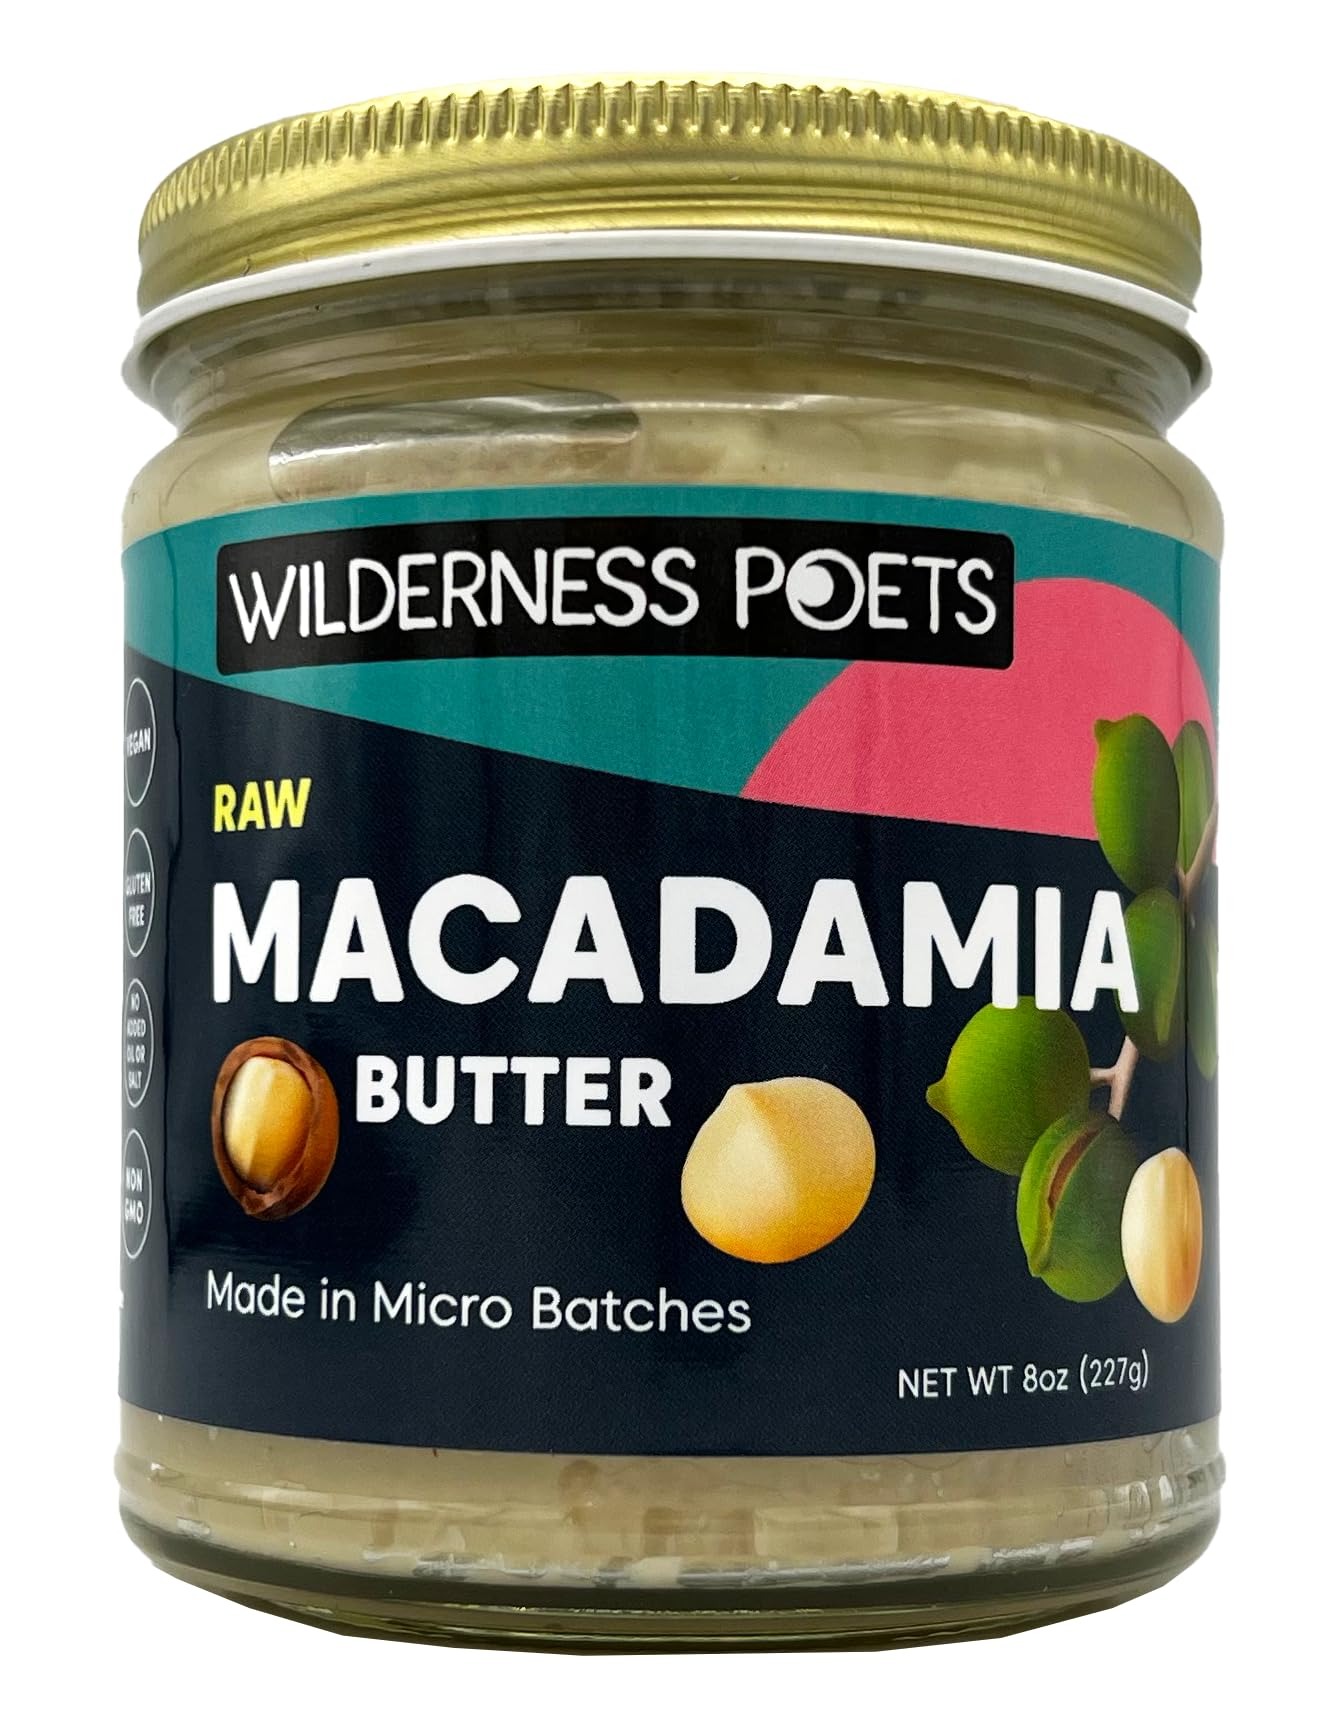
Item Name: Wilderness Poets, Raw Macadamia Nut Butter - Keto, Vegan, No Salt (8 Ounce) - Glass Jar
Bullet Point 1: 1 of: Wilderness Poets, Raw Macadamia Butter (8 Ounce Glass Jar)
Bullet Point 2: Ingredients: 100% Raw Macadamia Nuts
Bullet Point 3: Vegan, Raw, GMO-Free, Preservative Free, Gluten-Free, No Sugar, No Salt, Keto-friendly
Bullet Point 4: Delicious, Creamy, Spreadable Macadamia Butter with Light Crunchiness - Packaged in a Glass Jar
Bullet Point 5: Hand Crafted at a low temperature to preserve the live enzymes, proteins, and nutrients. Made in Oregon, USA
Value: 8.0
Unit: Ounce

Price: 18.99